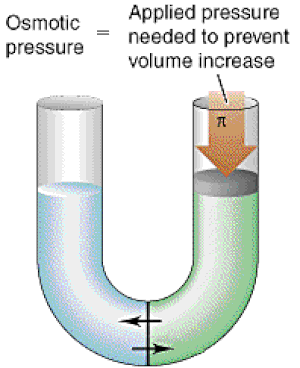
En chimie physique la loi de l'osmométrie, encore appelée loi de van 't Hoff ou loi de la pression osmotique, est une loi relative au phénomène de l'osmose. Jacobus Henricus van 't Hoff l'énonça en 1886 et reçut en 1901 le premier prix Nobel de chimie « en reconnaissance des services extraordinaires qu’il a rendus par la découverte des lois de la dynamique chimique et de la pression osmotique dans les solutions ».